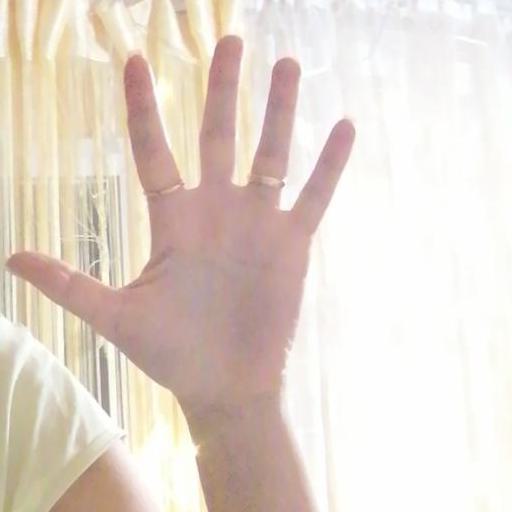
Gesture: palm